Horseboating Society

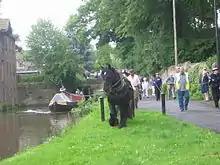
Horseboat descending Marple Locks

On 4 August 2006, Robin Evans, Chief Executive of British Waterways, joined horseboat "Maria" at Portland Basin, where the Lower Peak Forest Canal meets the Ashton Canal. "Maria" is Ashton Packet Boat Company's flagship narrowboat and Britain's oldest surviving wooden narrowboat, built in 1854 by Jinks Boatyard in Marple, and still horsepowered to this day, i.e. permanently without an engine. He took part in a taster session of driving boathorse "Queenie" along a section of the canal, and he proceeded to take "Maria" through Hyde Bank Tunnel by legging the boat from the cabin roof. This journey was also notable since "Maria" used to carry limestone (1854 to ca. 1904) from Bugsworth Basin to Ashton-under-Lyne, and the Society chose to commemorate this by re-enacting the journey, more than 100 years later.